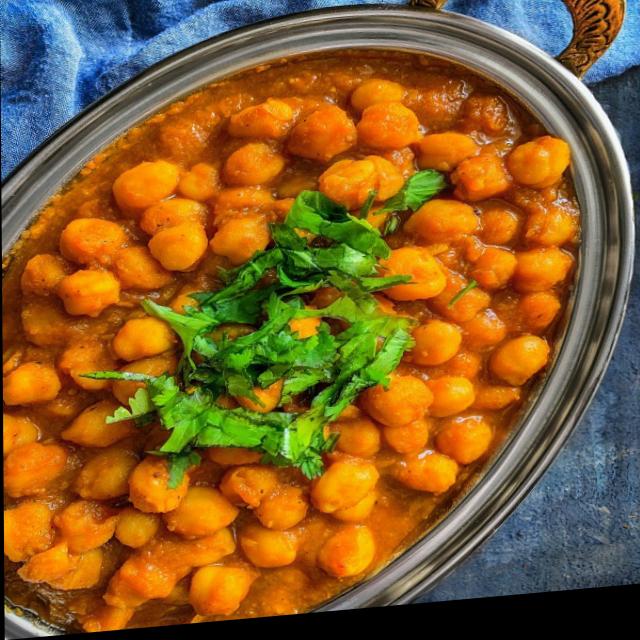
Dish: chole